Timeline of the Egyptian Crisis under the SCAF

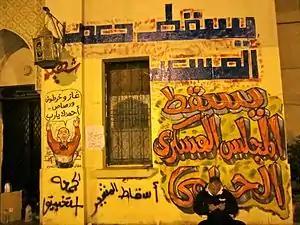
Down with military rule (graffiti)

The following is a chronological summary of the major events that occurred during the Egyptian Revolution of 2011, after Hosni Mubarak's resignation. Protests and riots led to the deaths of hundreds, injuries of thousands and the arrests of tens of thousands. Millions have mobilised the streets since the revolution.